Roman à clef

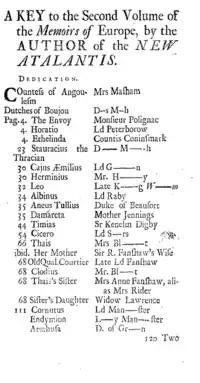
Key to vol. 2 of Delarivier Manley's "The New Atalantis" (1709)

A roman à clef is a novel about real-life events that is overlaid with a façade of fiction. The fictitious names in the novel represent real people and the "key" is the relationship between the non-fiction and the fiction. This metaphorical key may be produced separately—typically as an explicit guide to the text by the author—or implied, through the use of epigraphs or other literary techniques.